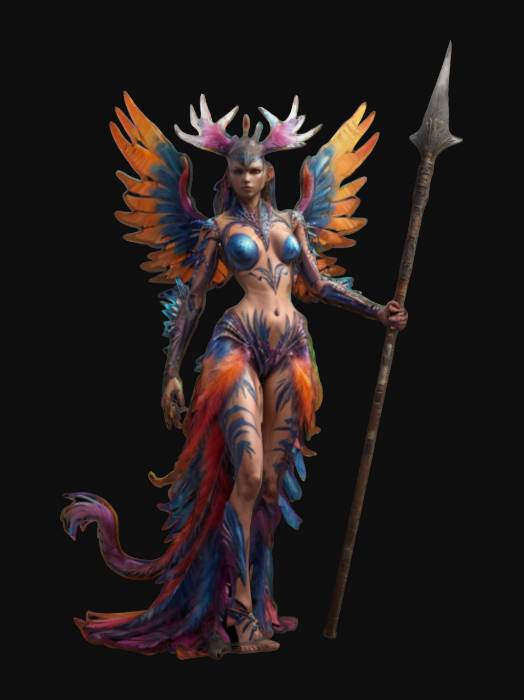
미적 점수 (1~10점): 7